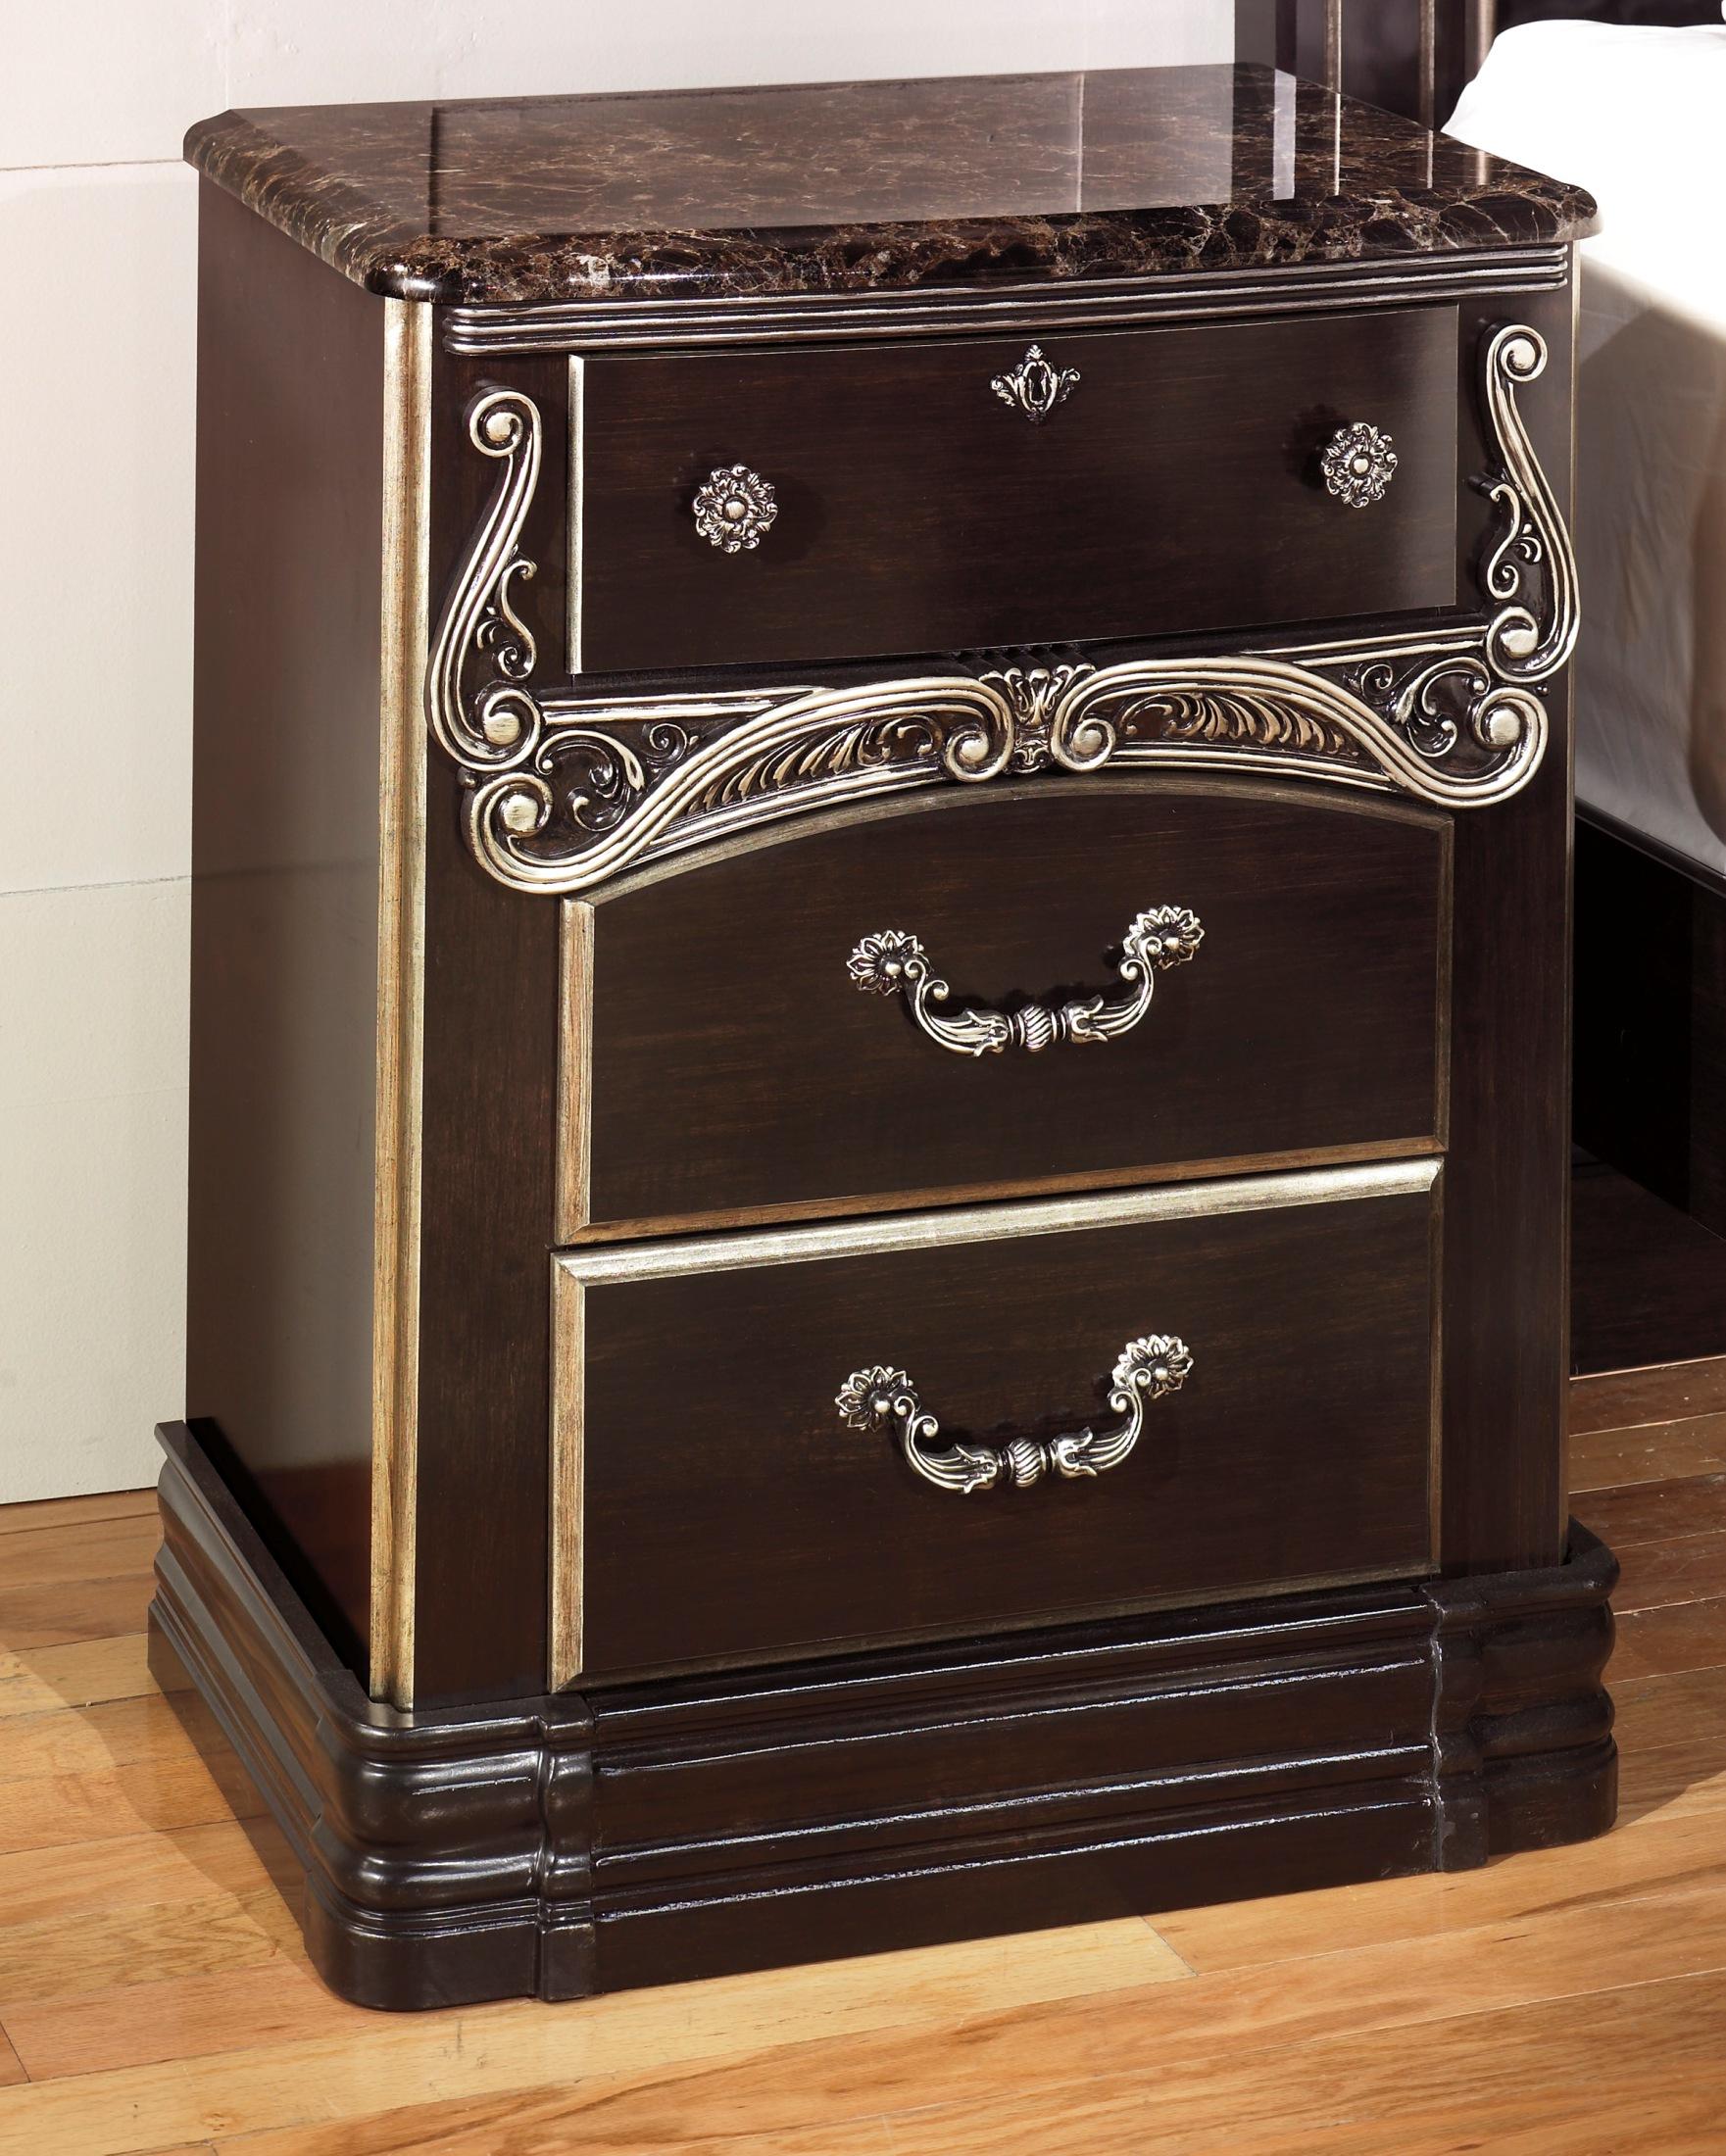
Category: Nightstands
Style: Old World